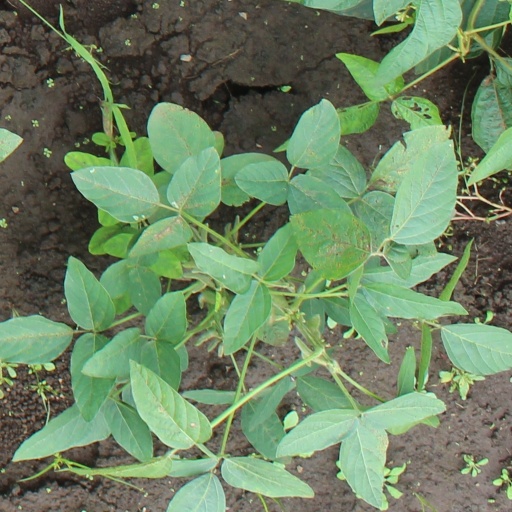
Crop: soybean